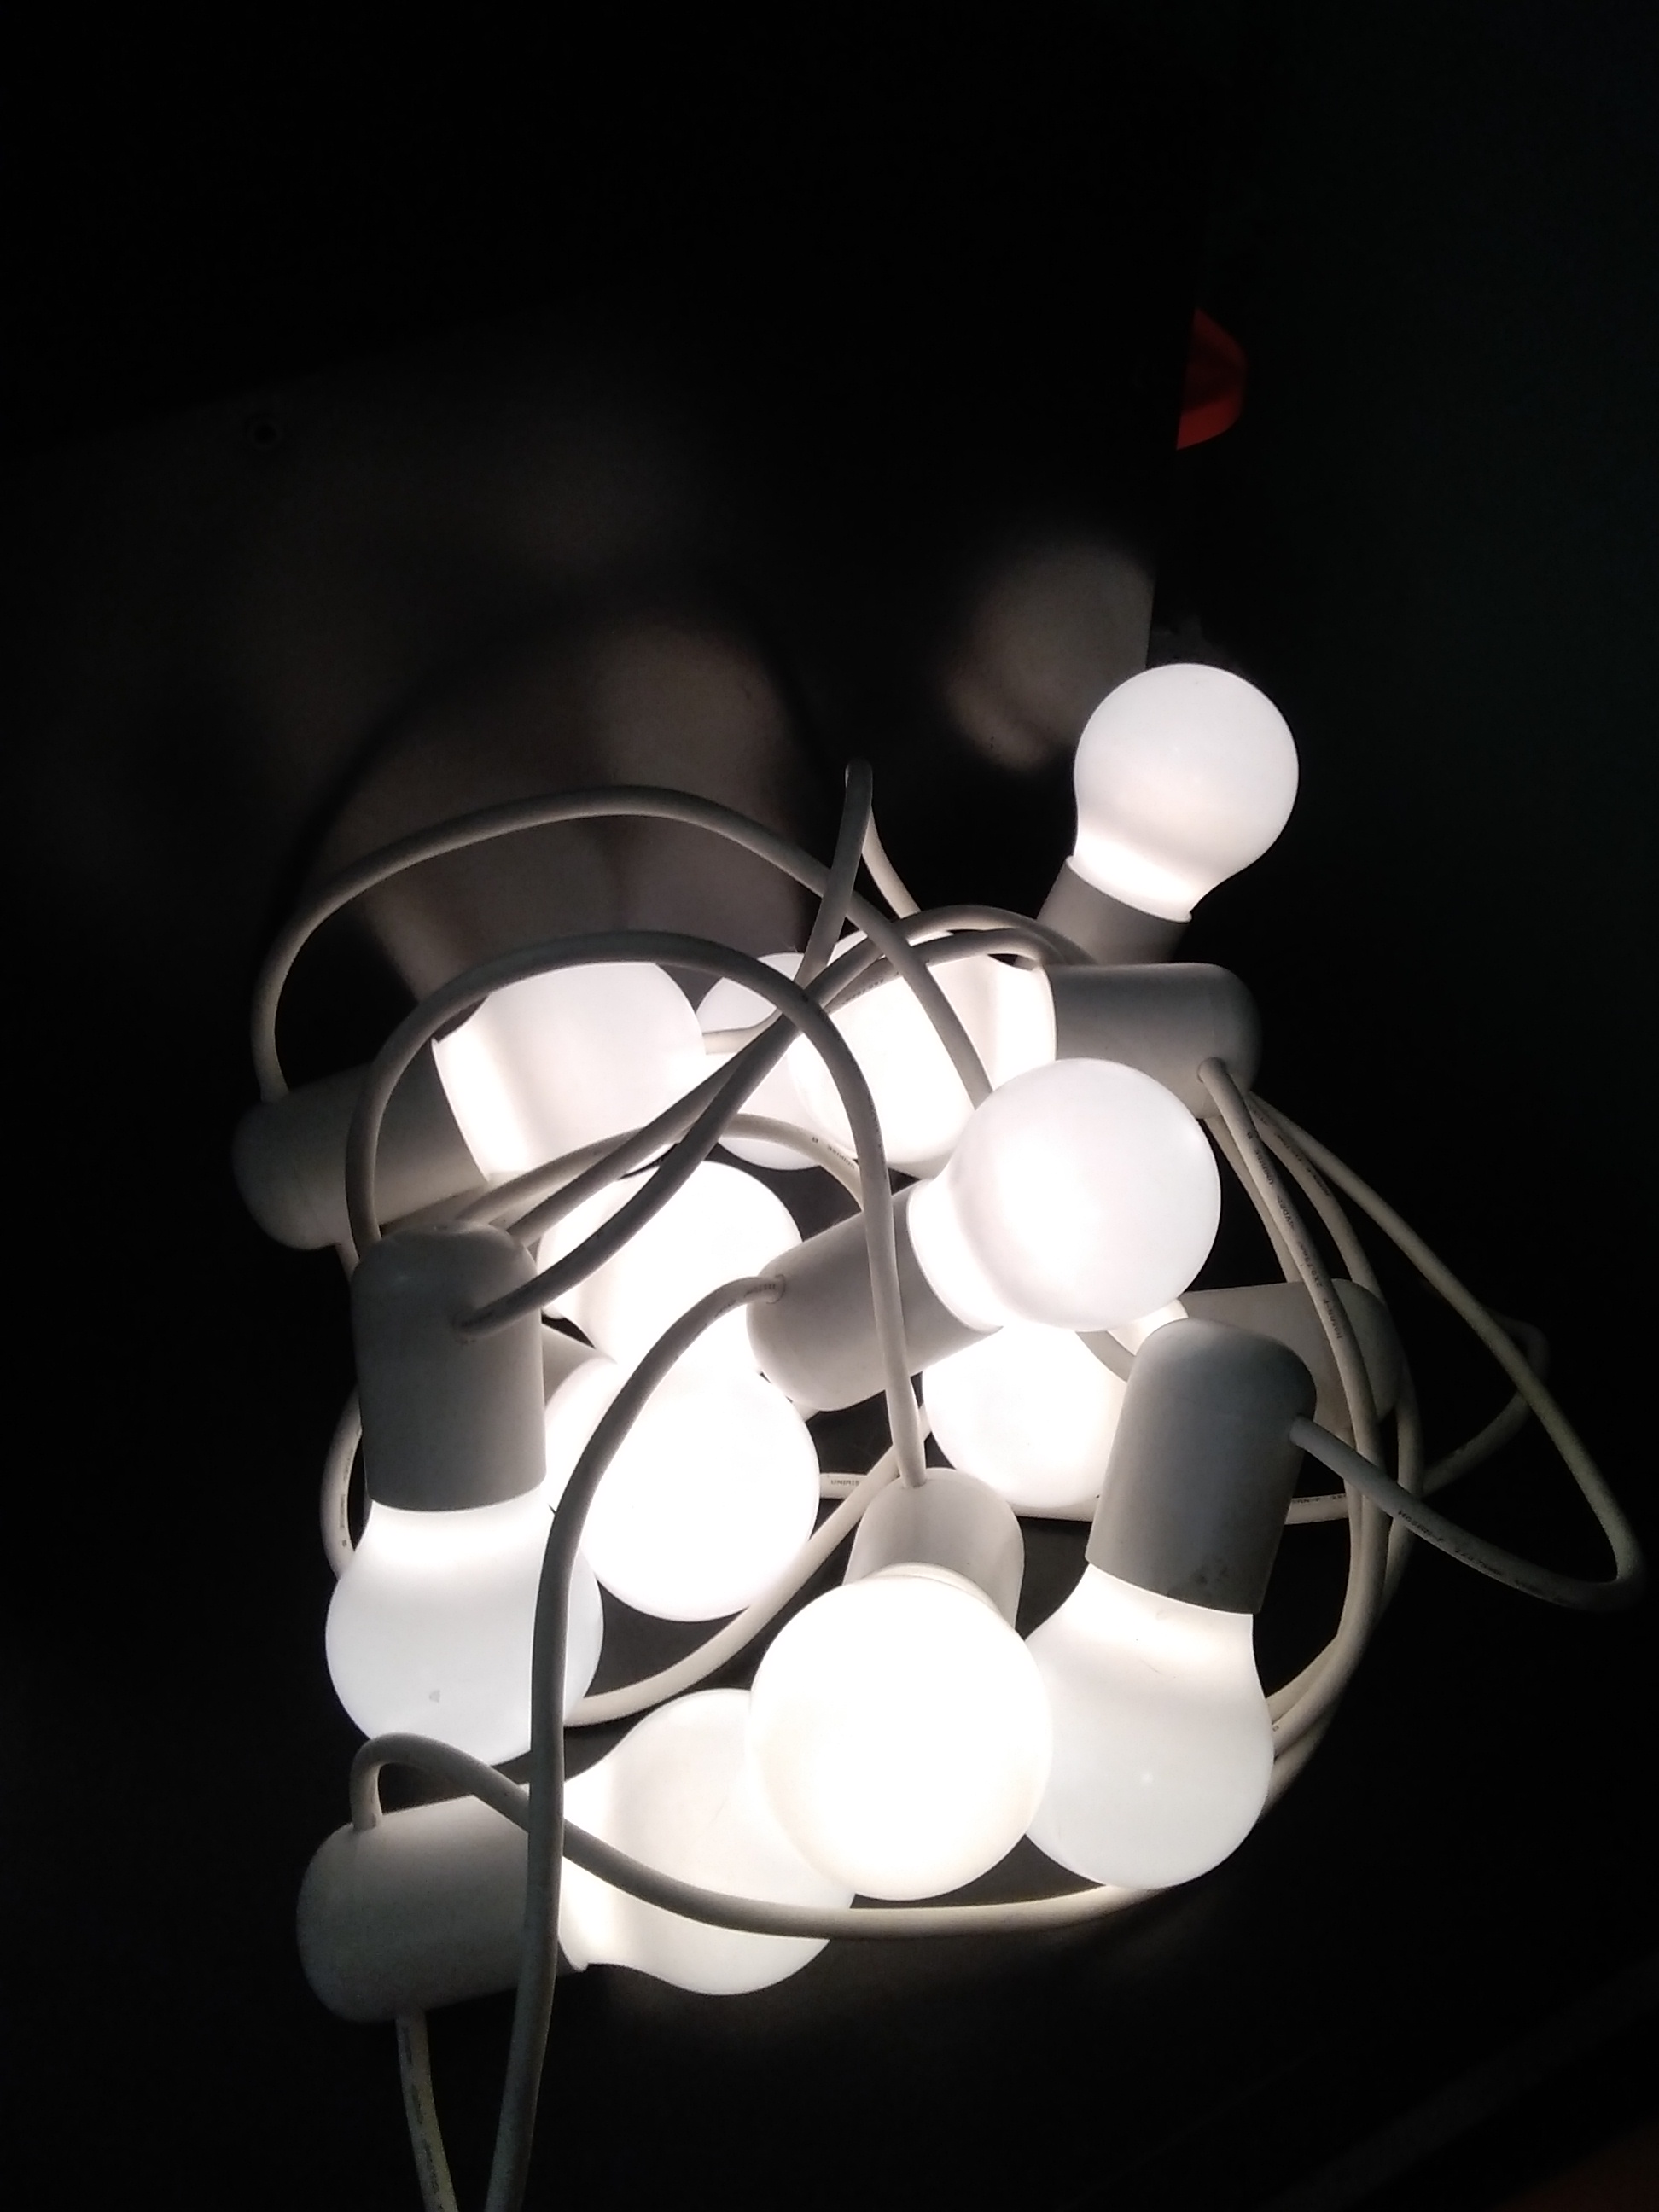
lights, bulbs, interior, design, decoration, electrical, chords, white, light, lighting, light fixture, ceiling, lighting accessory, lamp, incandescent light bulb, still life photography, Material property, lampshade, ceiling fixture, darkness, chandelier, interior design, christmas lights, metal, light bulb